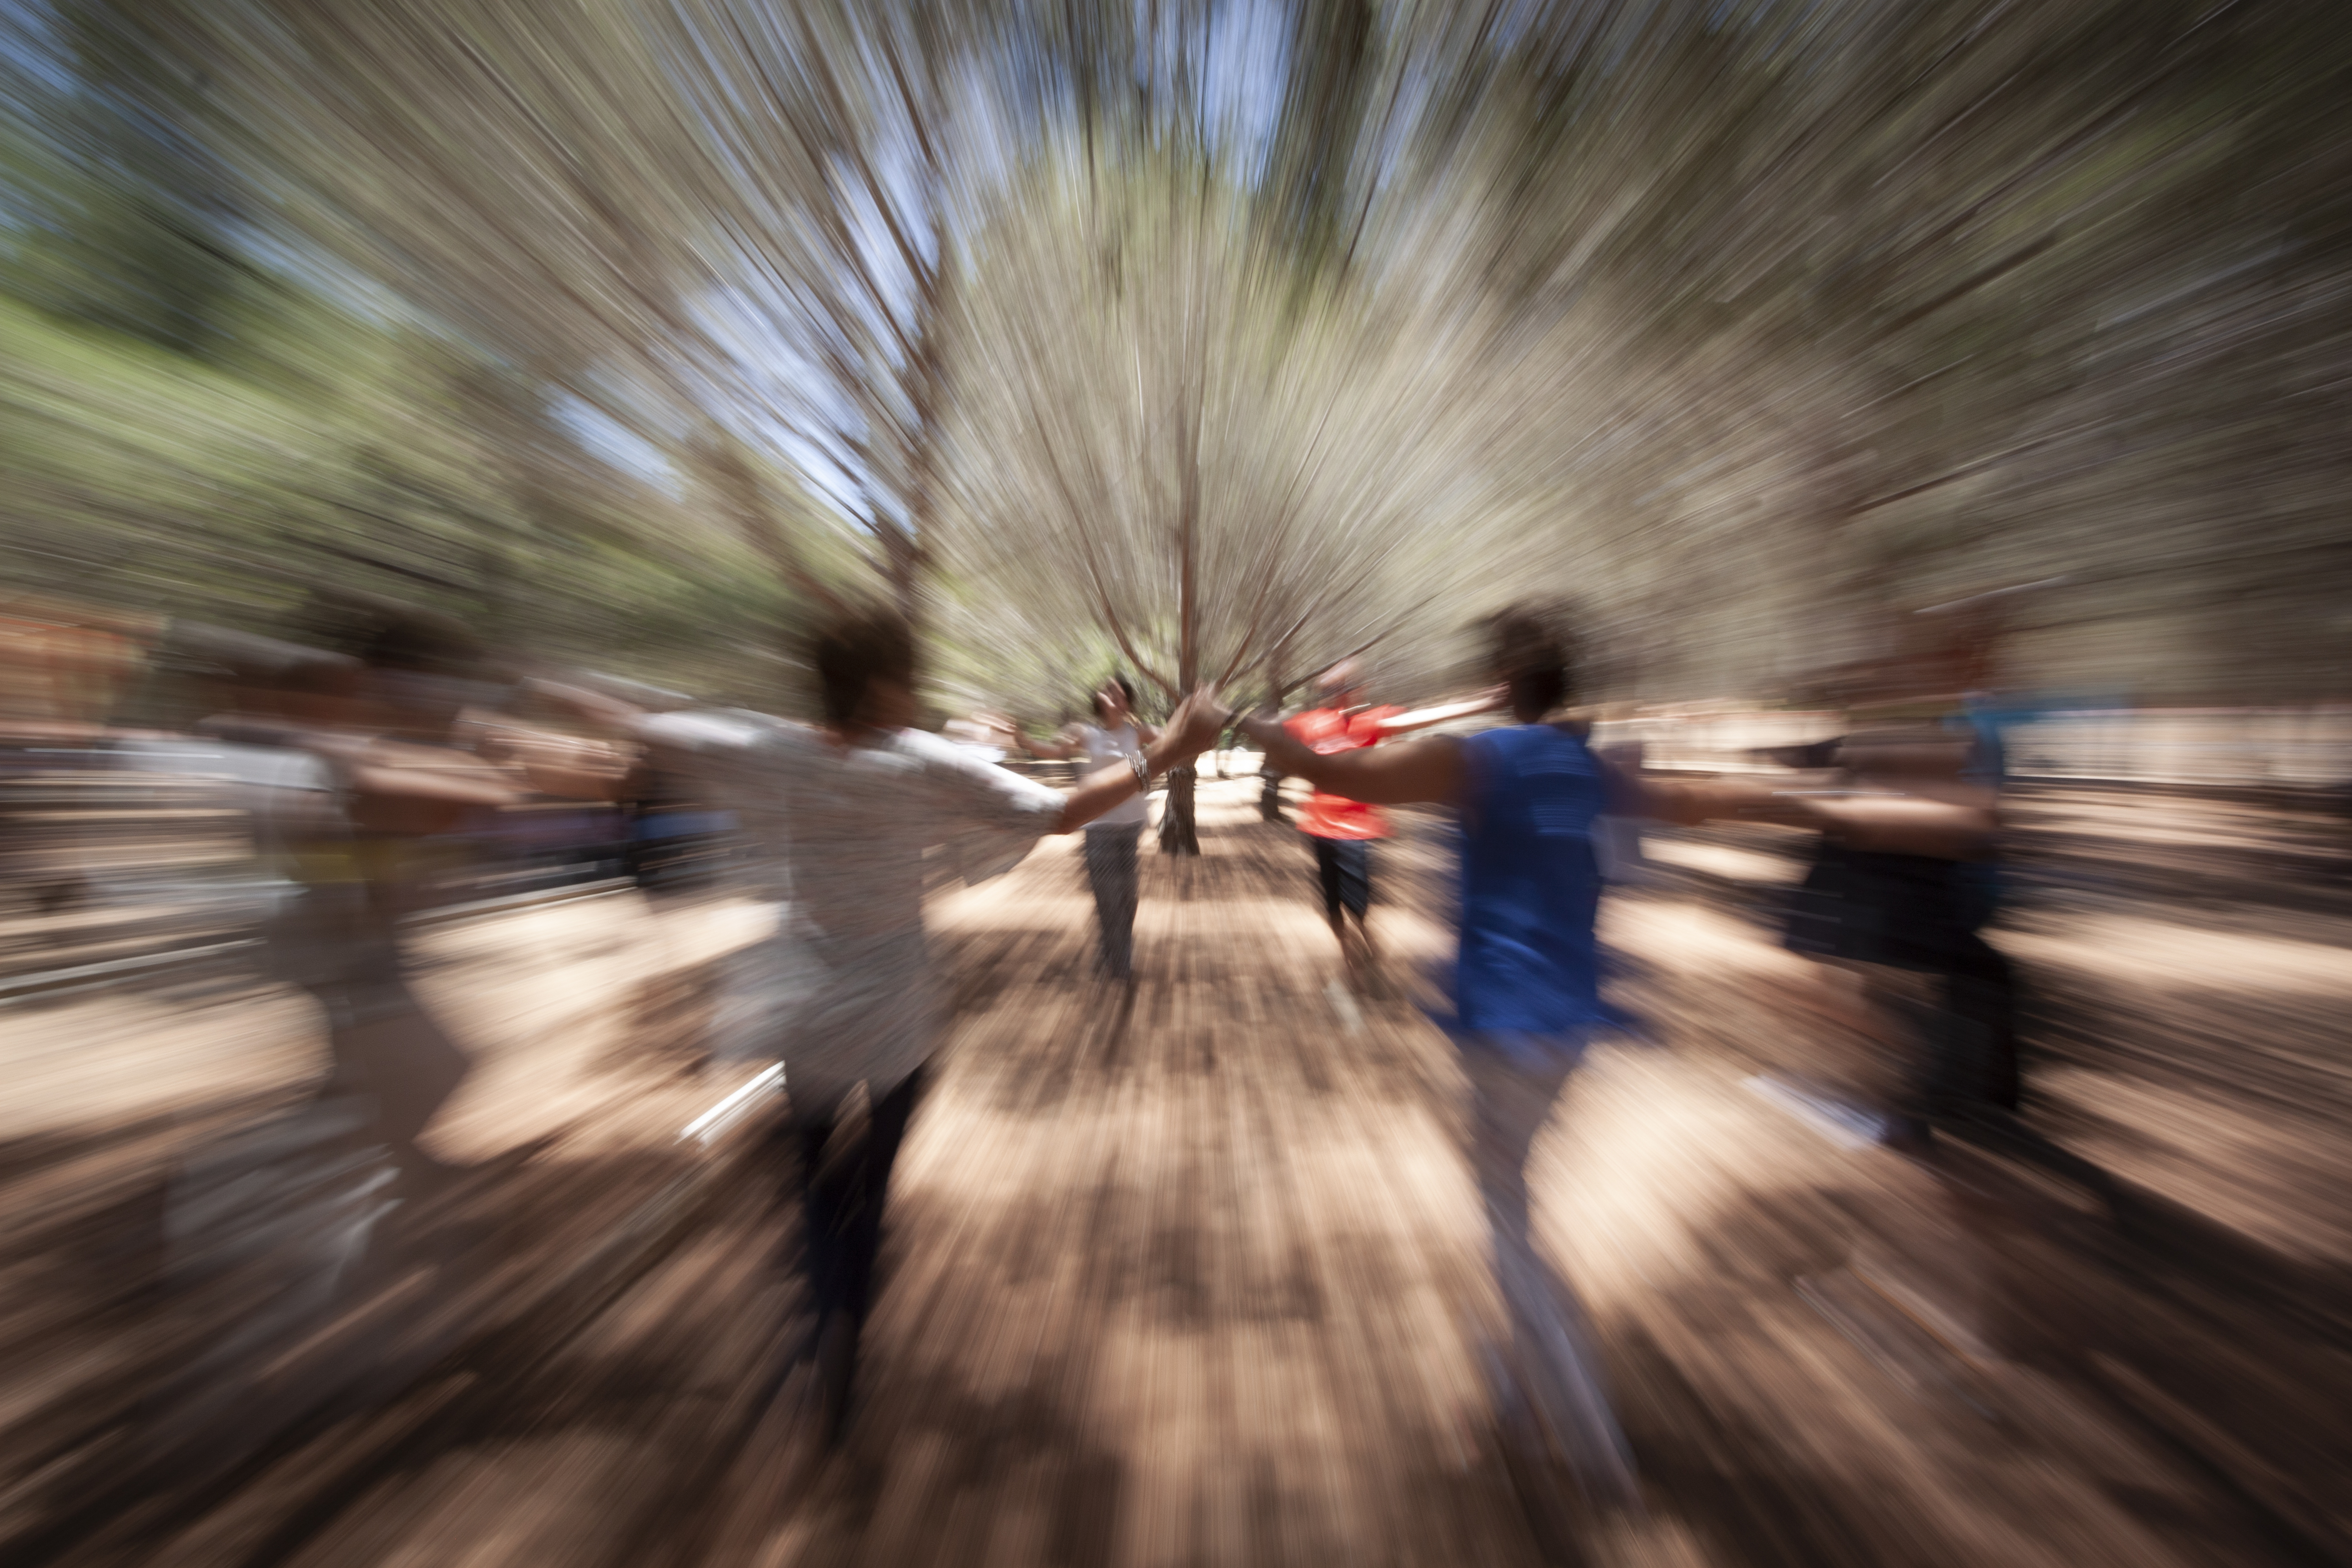
band, Sardana, popular, festival, Popular festival, dance, Saturday dance day, catalonia, tarragona, spain, people, plant, People in nature, asphalt, road surface, wood, tree, natural landscape, automotive lighting, thoroughfare, Tints and shades, landscape, sidewalk, grass, road, symmetry, forest, recreation, city, leisure, walking, pedestrian, nonbuilding structure, reflection, shadow, walkway, trail, street, winter, lane, path, fun, autumn, highway, woodland